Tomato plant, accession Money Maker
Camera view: vertical (180 deg); turntable rotation: 270 degrees
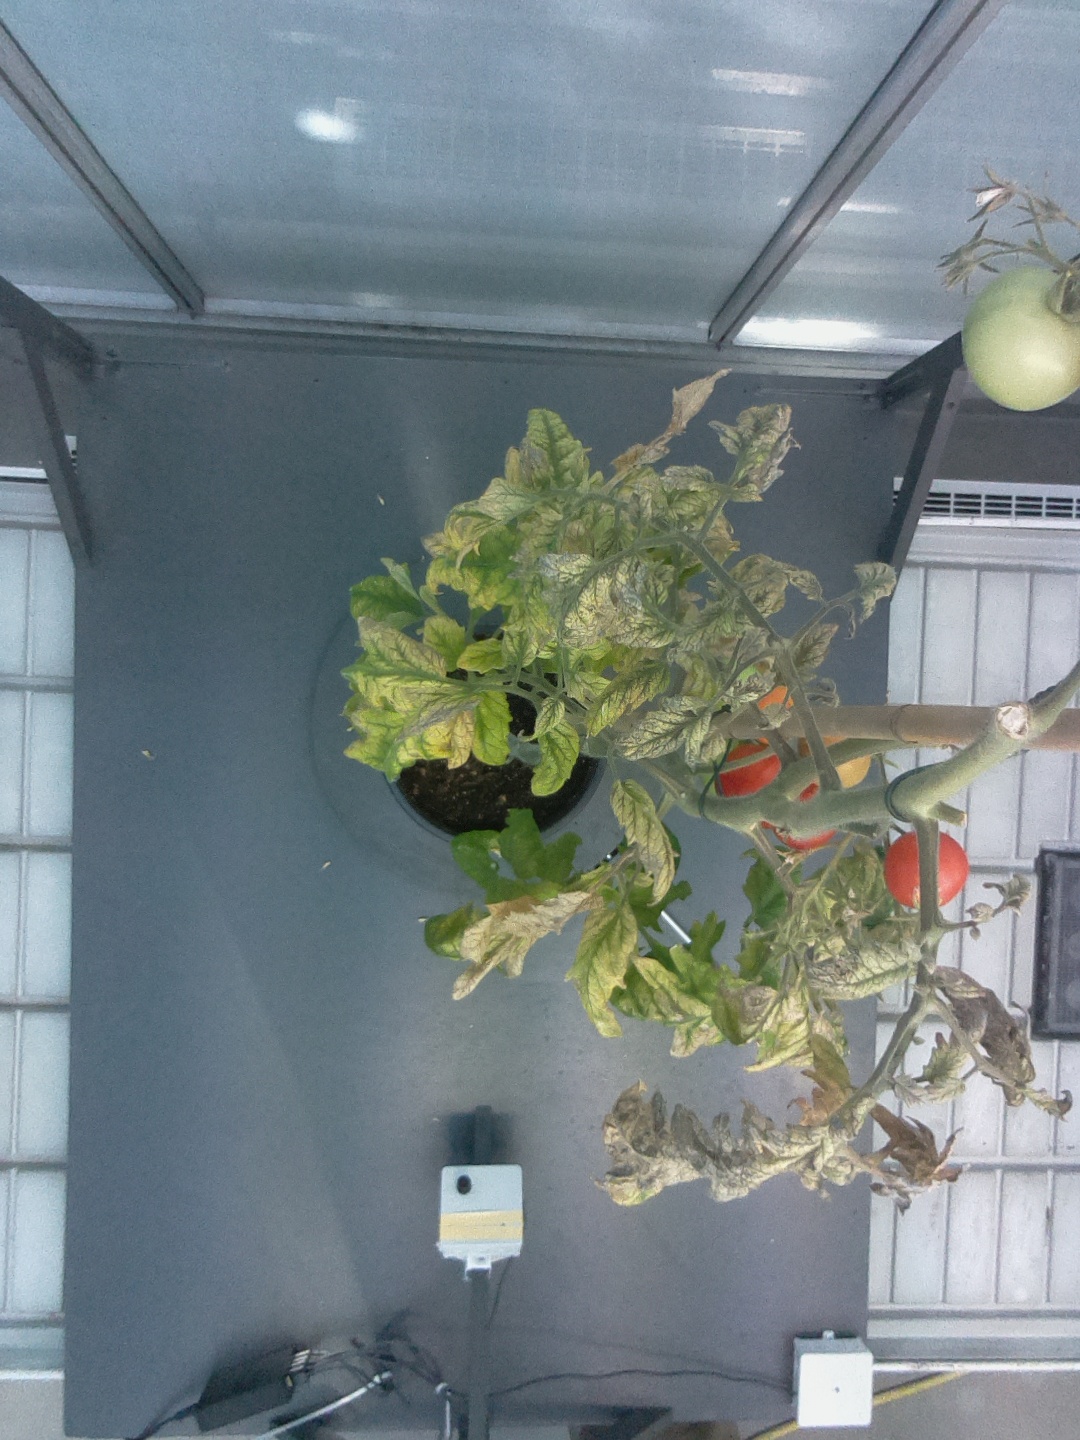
BBCH growth stage 84: 40%-50% of fruits show typical fully ripe color